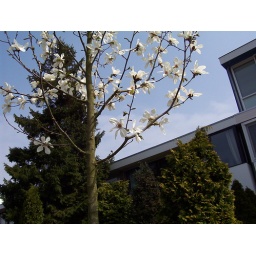
This is one of the trees growing in my mother's street